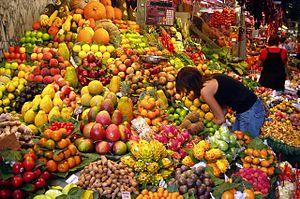
Étal de fruits dans un marché à Barcelone (Espagne).
Dans le langage courant et en cuisine, un fruit est un aliment végétal, à la saveur sucrée, généralement consommé cru.
La cuisine espagnole procède, pour l'essentiel, de commande diète méditerranéenne. La diversité des régions et terroirs de l'Espagne en fait une cuisine très variée et réputée.
De manière générale, la nourriture désigne les aliments d'origine animale, végétale, fongique ou chimique, consommés par des êtres vivants à des fins d'alimentation ou de récréation.